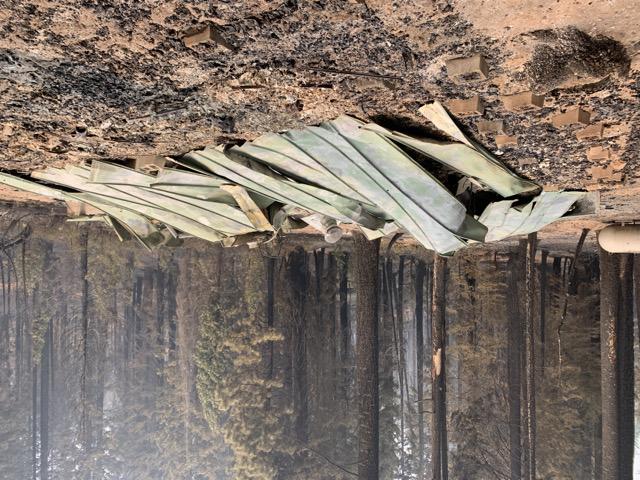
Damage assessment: destroyed